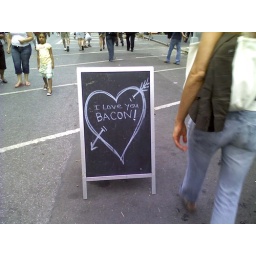
A sign on the sidewalk in utica, ny.